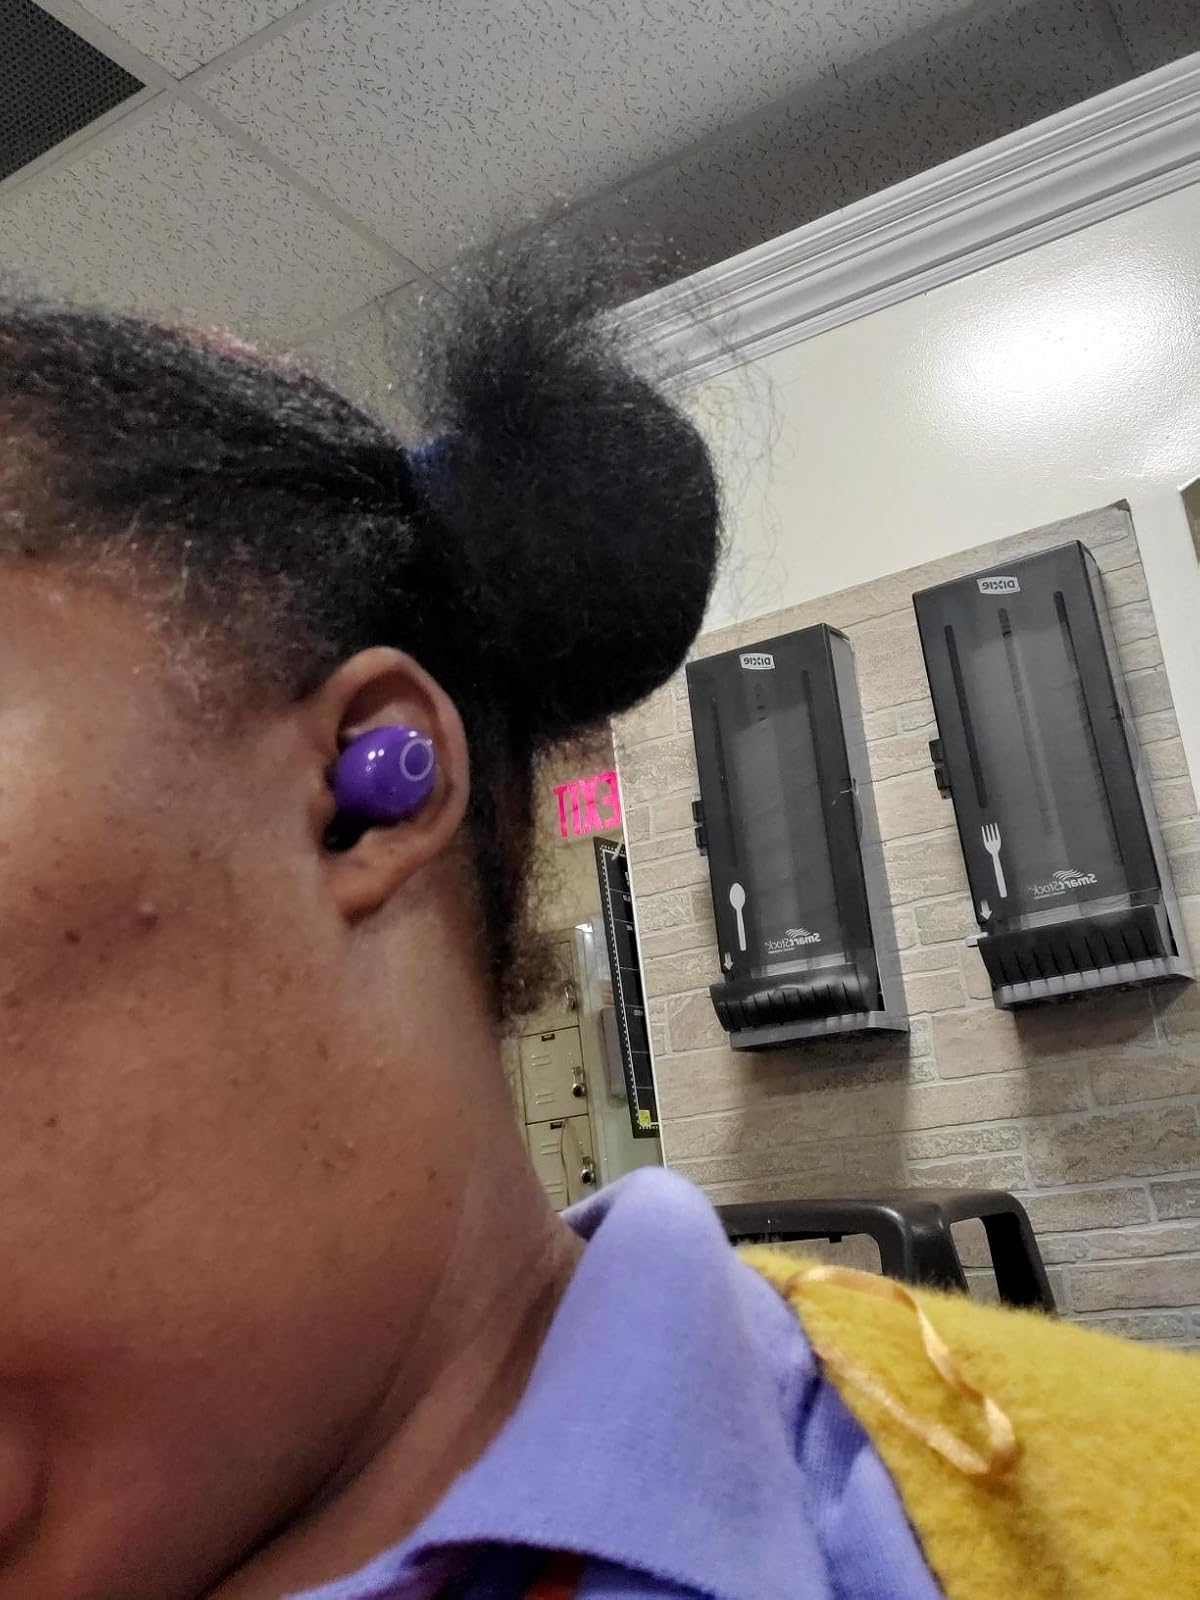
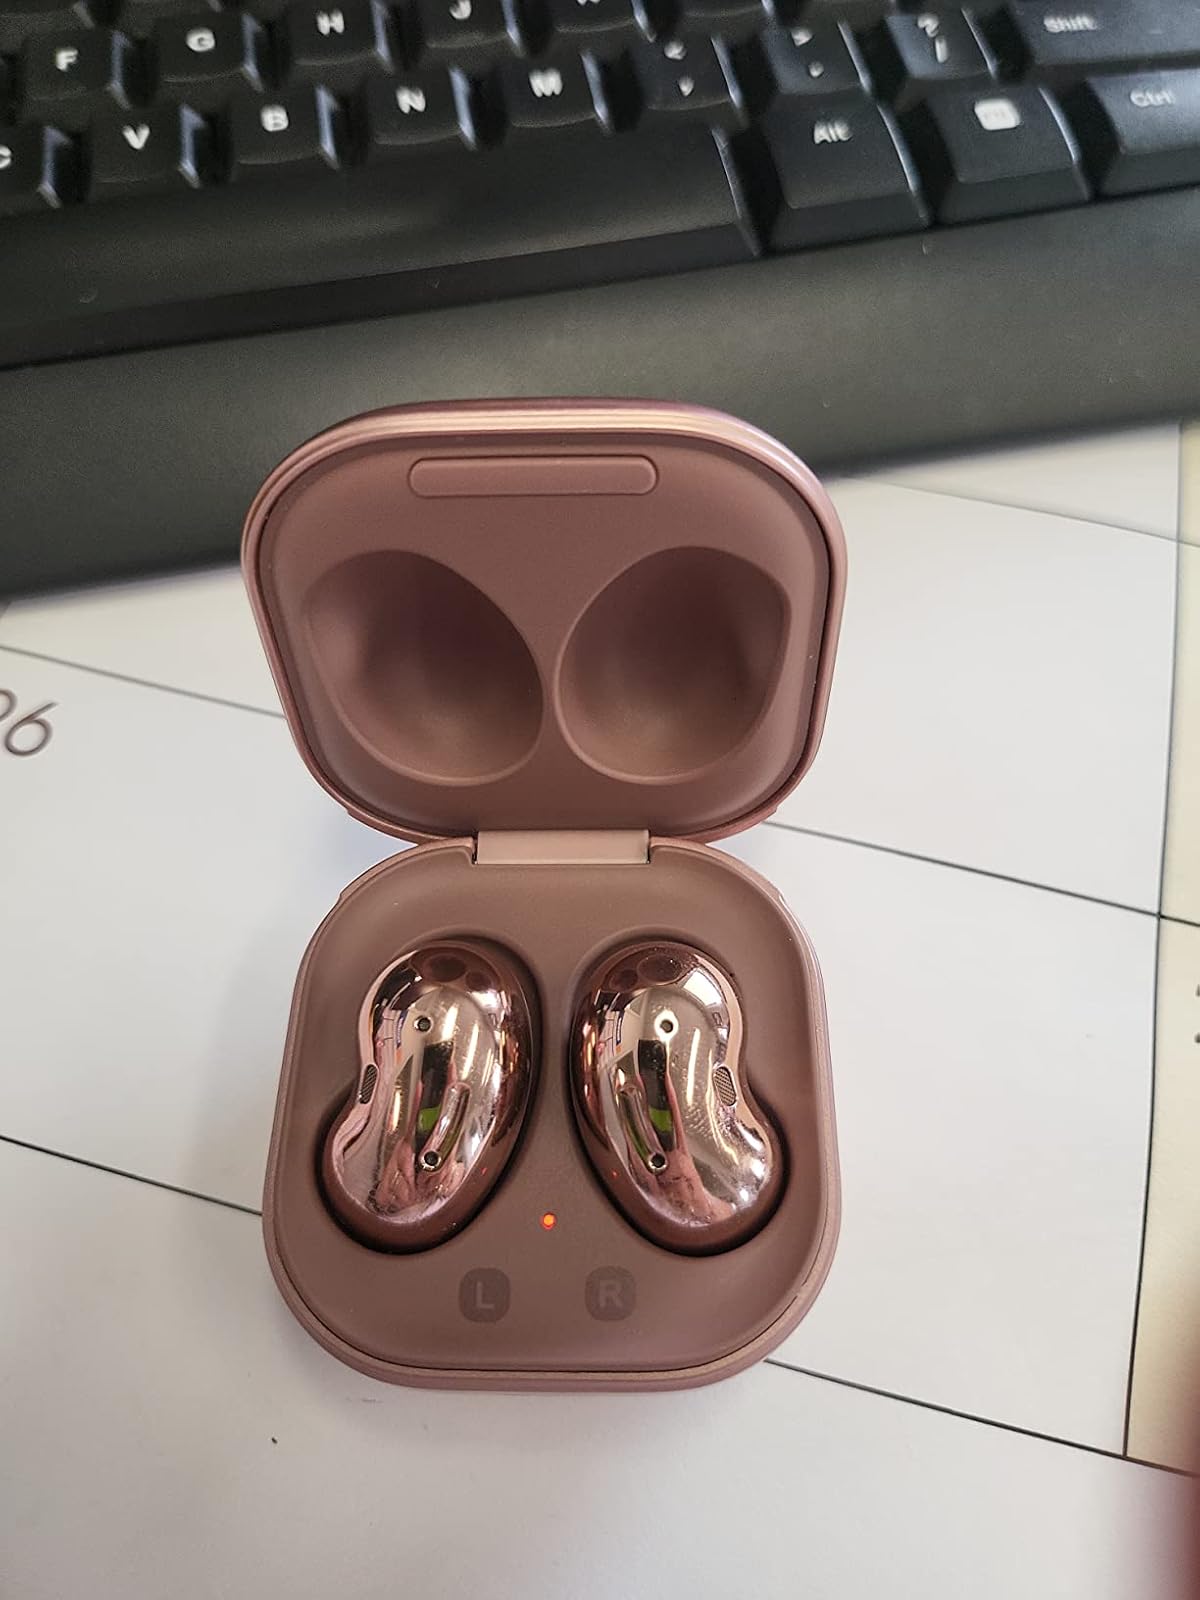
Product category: earbuds
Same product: no